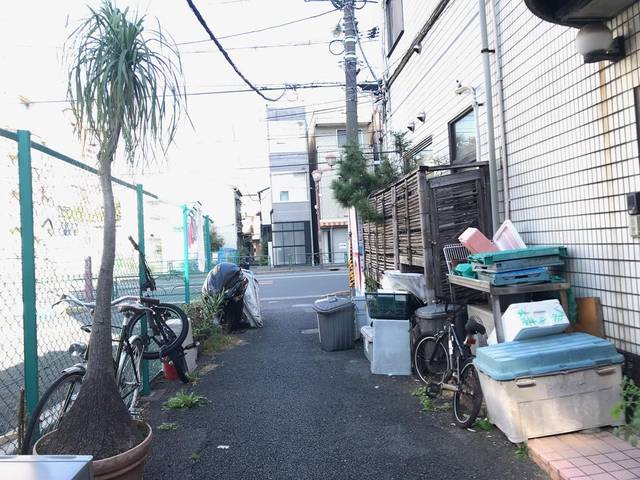
Region: Japan
Coordinates: 35.719, 139.763